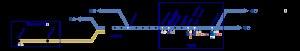
Orlyval est un système de transport automatique de navettes sur pneus de type VAL 206 à petit gabarit situé au sud de Paris entre la gare du RER B d'Antony et l'aéroport d'Orly. Ouvert le 2 octobre 1991 et entièrement financé sur fonds privés, Orlyval constitue, à l’époque, un échec commercial. Après la liquidation judiciaire de la société en 1993, la ligne est gérée par RATP Dev et connaît depuis une croissance progressive malgré ses tarifs restés élevés et son accès impossible avec la plupart des abonnements habituels du réseau francilien, à l'exception du forfait Paris Visite seul accepté, ce qui reste un cas particulier en Île-de-France.